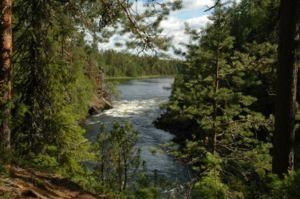
Salla est une commune de Finlande située en Laponie, à la frontière russe.